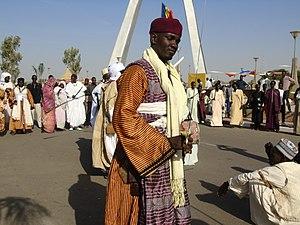
Danse traditionnelle de la province du Kanem lors du festival Dary édition 2018 à N'Djamena
Le Tchad, en forme longue la république du Tchad, est un pays d'Afrique centrale sans accès à la mer, frontalier de la Libye au nord, du Niger à l'ouest, du Nigeria à l'ouest-sud-ouest, du Cameroun au sud-sud-ouest, de la République centrafricaine au sud et du Soudan à l'est. Sa capitale est N'Djaména. Géographiquement et culturellement, le Tchad constitue un point de passage entre l'Afrique du Nord et l'Afrique subsaharienne. D'une superficie de 1 284 000 km², c'est le cinquième pays le plus vaste d'Afrique.